Victor Koo

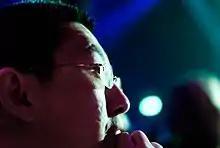

Victor Koo Wing Cheung or Gu Yongqiang served as President of Sohu, Inc., the second largest search engine in China.